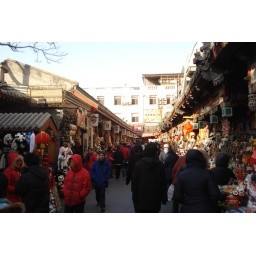
A side road in Wangfungjing street